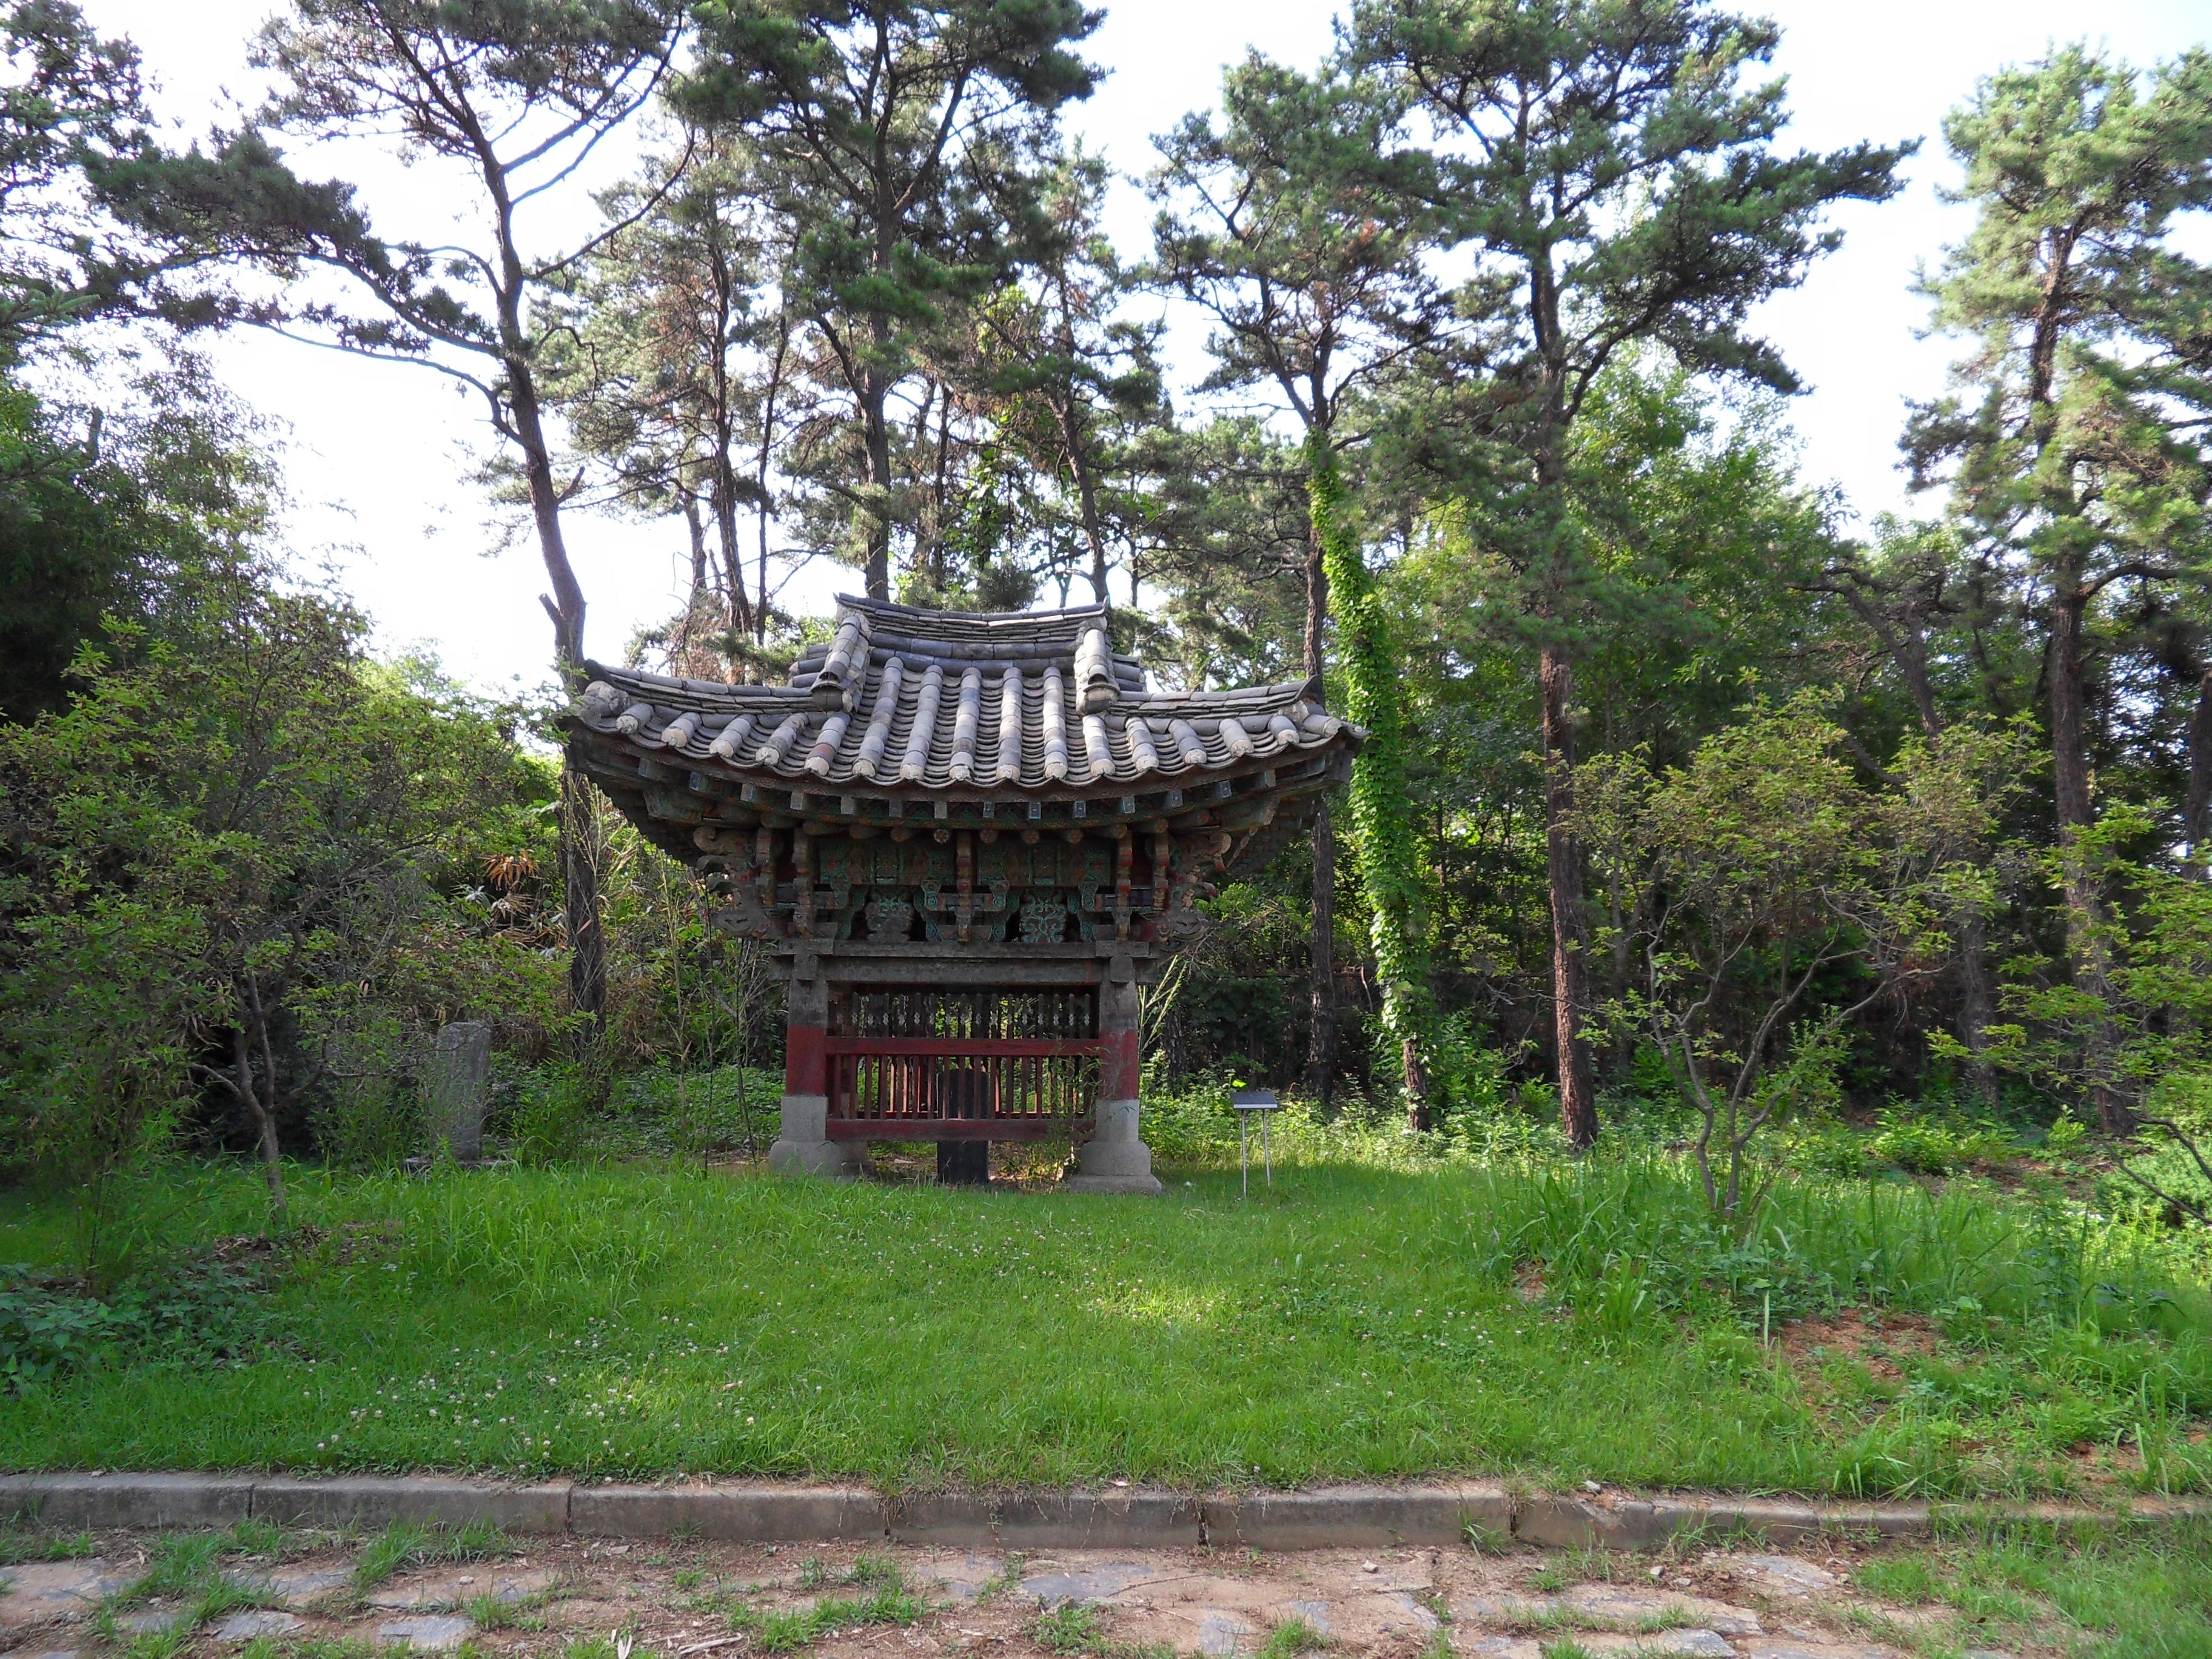
building, garden, temple, shrine, estate, belvedere, republic of korea, shinto shrine, outdoor structure